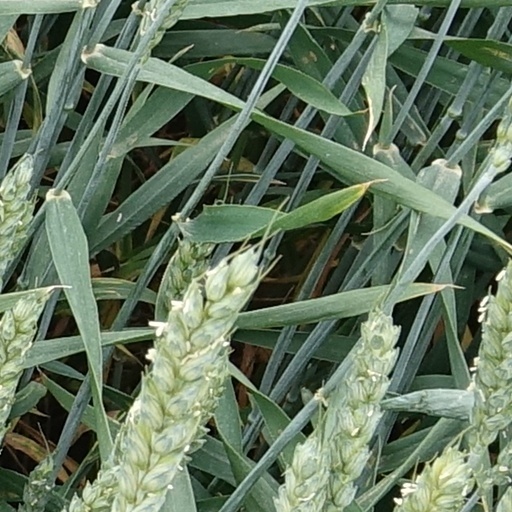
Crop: wheat